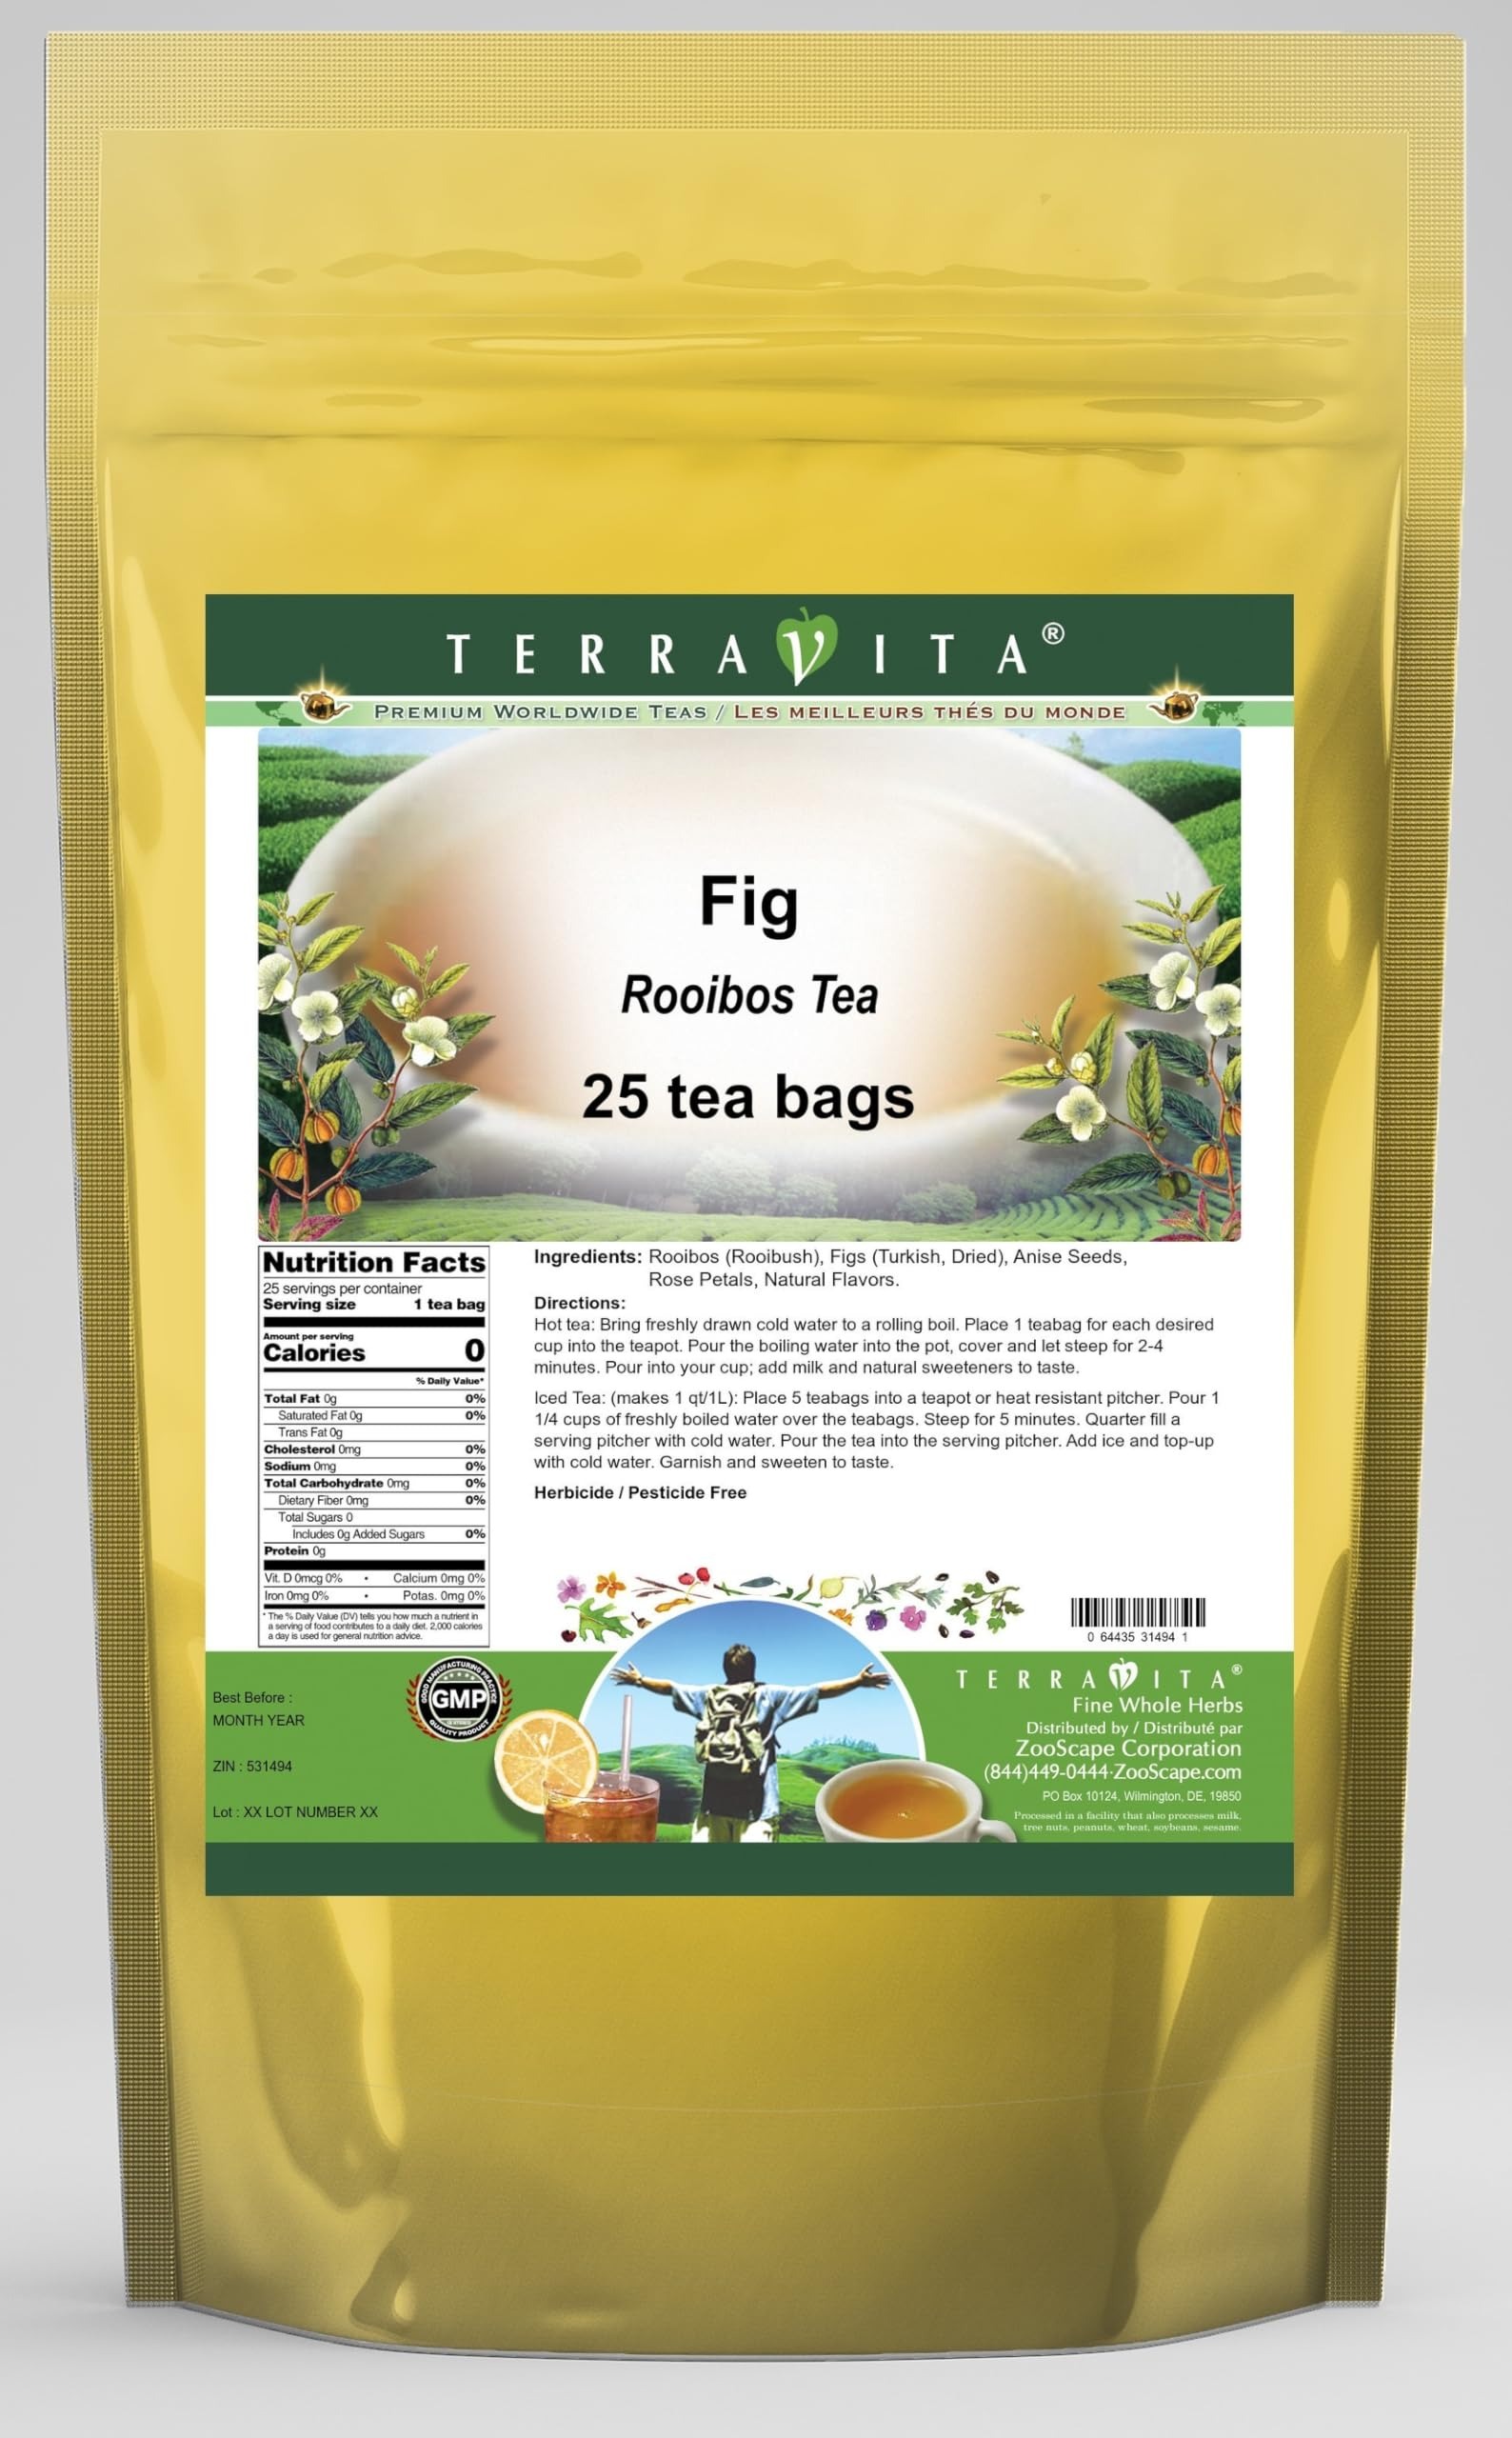
Item Name: Fig Rooibos Tea (25 tea bags, ZIN: 531494) - 2 Pack
Bullet Point 1: Our Fig Rooibos Tea is a delightful flavored Rooibos tea with Figs (Dried), Anise Seeds and Rose Petals that you will really enjoy! The unique Fig aroma and taste is a delight! - Ingredients: Rooibos tea, Figs (Dried), Anise Seeds, Rose Petals and Natural Fig Flavor.
Bullet Point 2: No fillers.
Bullet Point 3: Manufacturer: TerraVita
Bullet Point 4: Size: 25 tea bags
Bullet Point 5: Rooibos Tea Bags - Packed in a convenient upright pouch!
Product Description: Our Fig Rooibos Tea is a delightful flavored Rooibos tea with Figs (Dried), Anise Seeds and Rose Petals that you will really enjoy! The unique Fig aroma and taste is a delight! - Ingredients: Rooibos tea, Figs (Dried), Anise Seeds, Rose Petals and Natural Fig Flavor. - Hot tea brewing method: Bring freshly drawn cold water to a rolling boil. Place 1 teabag for each desired cup into the teapot. Pour the boiling water into the pot, cover and let steep for 2-4 minutes. Pour into your cup; add milk and natural sweeteners to taste. - Iced tea brewing method: (to make 1 liter/quart): Place 5 teabags into a teapot or heat resistant pitcher. Pour 1 1/4 cups of freshly boiled water over the teabags. Steep for 5 minutes. Quarter fill a serving pitcher with cold water. Pour the tea into the serving pitcher. Add ice and top-up with cold water. Garnish and sweeten to taste. - TerraVita is an exclusive line of premium-quality, natural source products that use only the finest, purest and most potent ingredients found around the world. TerraVita is hallmarked by the highest possible standards of purity, potency, stability and freshness. All of our products are prepared with the highest elements of quality control, from raw materials through the entire manufacturing process, up to and including the moment that the bottles or bags are sealed for freshness and shipped out to you. Our highest possible standards are certified by independent laboratories and backed by our personal guarantee. - TerraVita exists to meet and ensure your family's health and wellness without the harmful effects of chemicals and health products. We strive to make all of our products affordable and reliable and are constantly searching the market to maintain our affordability and to look for new ways to serve you a
Value: 50.0
Unit: Count

Price: 35.47